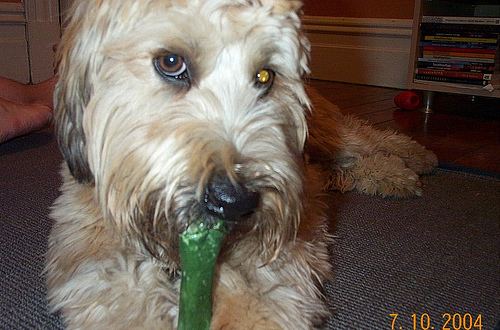
Breed: wheaten terrier